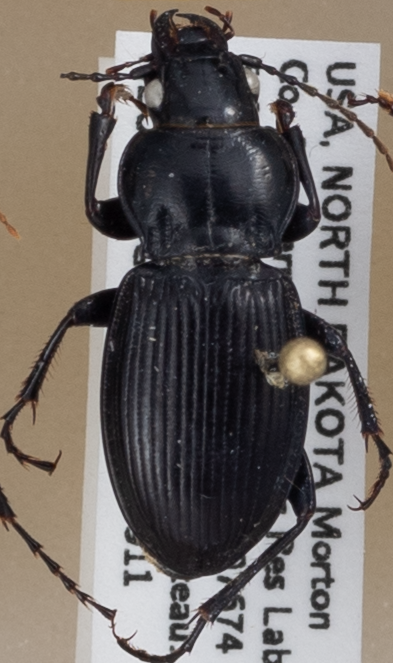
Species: Cyclotrachelus torvus
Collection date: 2018-09-11
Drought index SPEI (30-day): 1.084
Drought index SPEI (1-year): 0.54
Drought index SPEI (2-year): -0.018